Katz Center for Advanced Judaic Studies

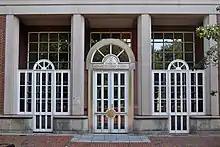
Katz Center for Advanced Judaic Studies 420 Walnut St Philadelphia PA

The Katz Center is the continuation of two pioneering institutions devoted to advanced research: Dropsie College for Hebrew and Cognate Learning and the Annenberg Research Institute. Dropsie College was the first accredited doctoral program in Judaic studies in the world. The Annenberg Research Institute was a center for advanced study in Judaism, Christianity, and Islam founded in 1986 with staff and collections carried over from Dropsie College. The founding director of the Katz Center was David B. Ruderman. The current Ella Darivoff Director is Steven Weitzman.